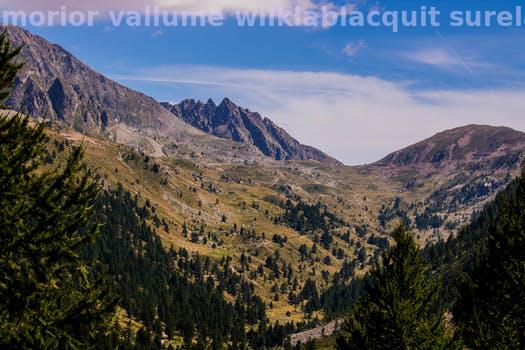
Label: Watermark